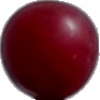
Label: Cherry Wax Red 1